Thane Krios

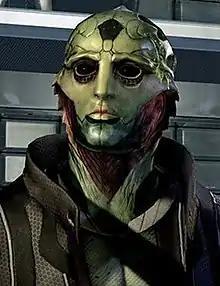
Thane as he appears in "Mass Effect 2"

Thane Krios is a fictional character in BioWare's "Mass Effect" franchise, who first appeared in "Mass Effect 2" as a party member (or "squadmate"). The character is a drell, a race of extraterrestrial reptilian humanoids who form a sociopolitical alliance with the hanar, a sentient species of jellyfish-like entities. Thane Krios is voiced by Keythe Farley in the video game series.